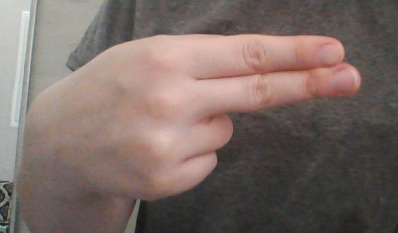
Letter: ain